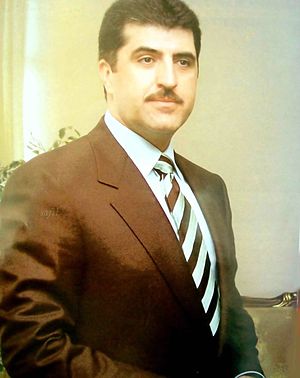
Nechervan Idris Barzani
Nechervan Idris Barzani
Nechervan Idris Barzani, Er en kurdisk politiker, der har været premierminister for den kurdiske regionale regering i Irakisk Kurdistan siden marts 2012. Han har også tidligere været premierminister fra marts 2006 til august 2009